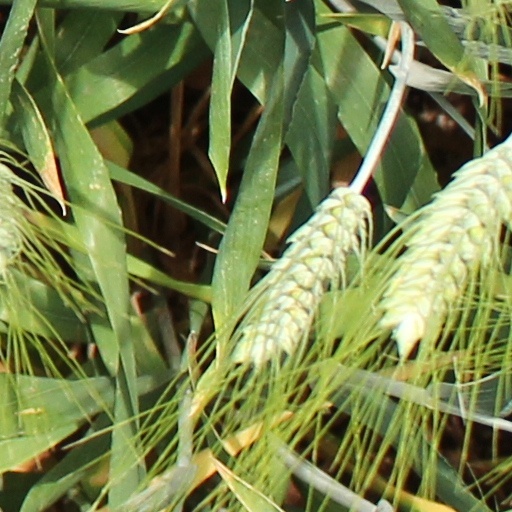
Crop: wheat